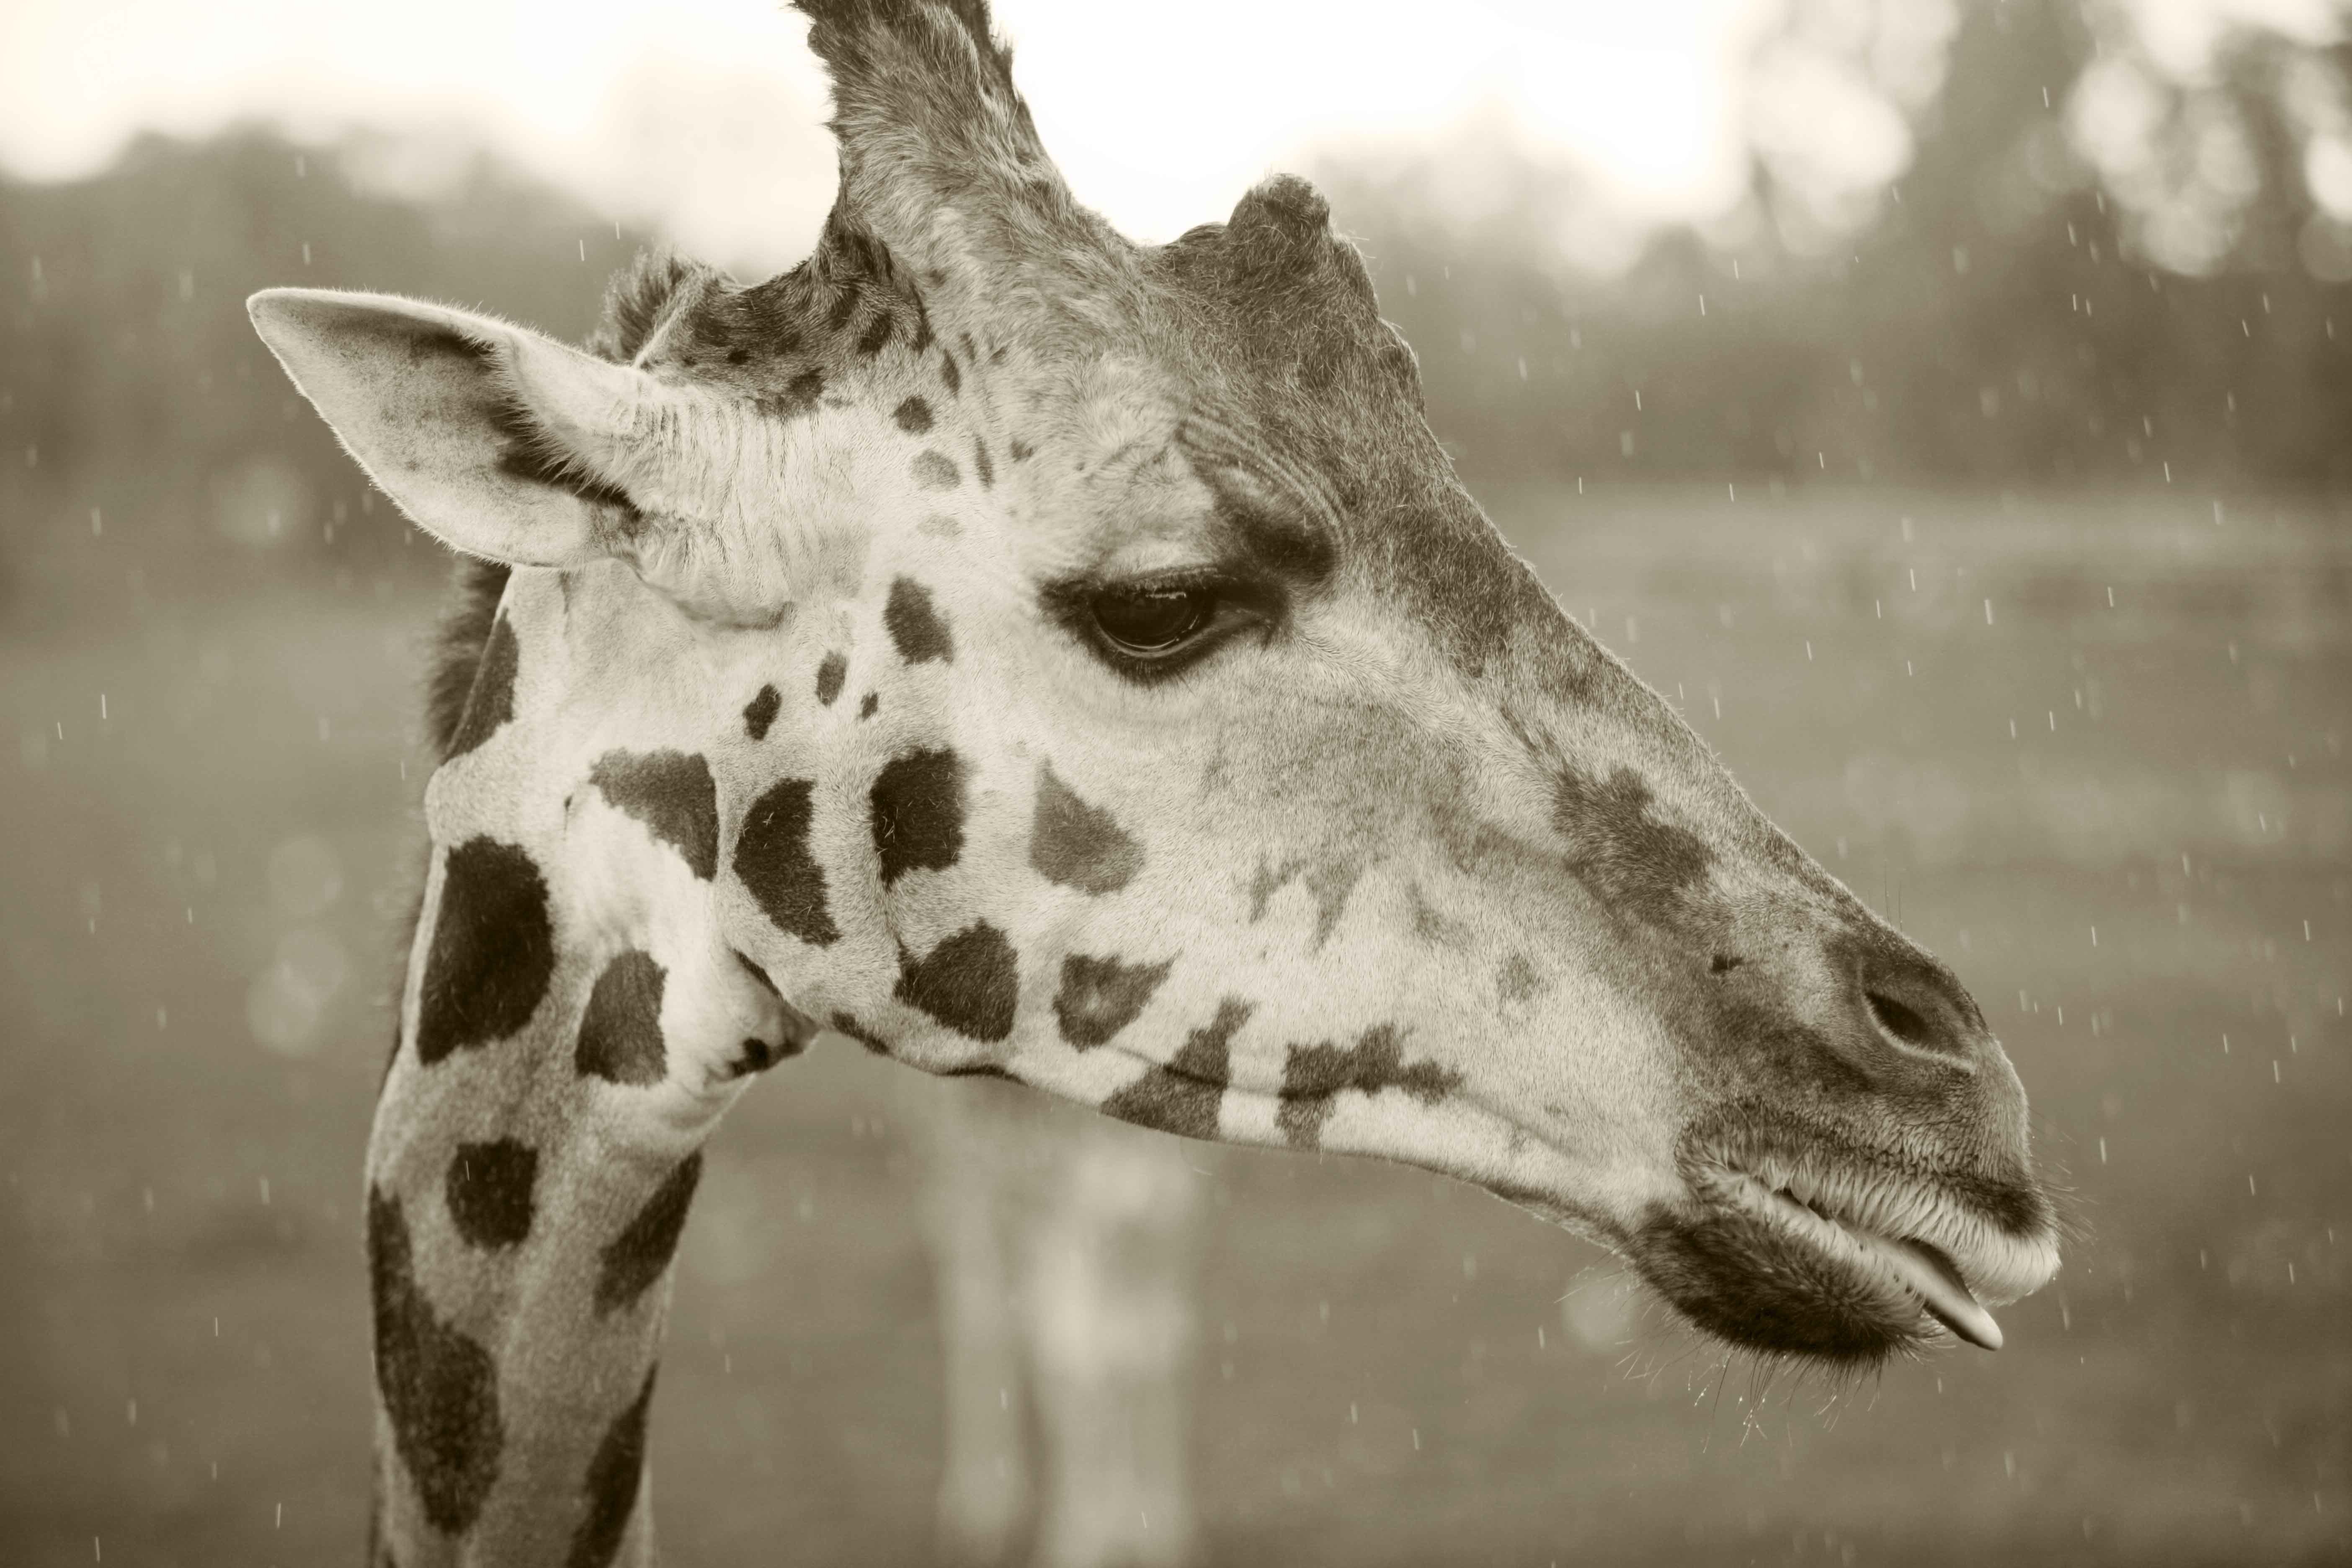
black and white, white, photography, wildlife, mammal, monochrome, fauna, close up, giraffe, vertebrate, giraffidae, monochrome photography